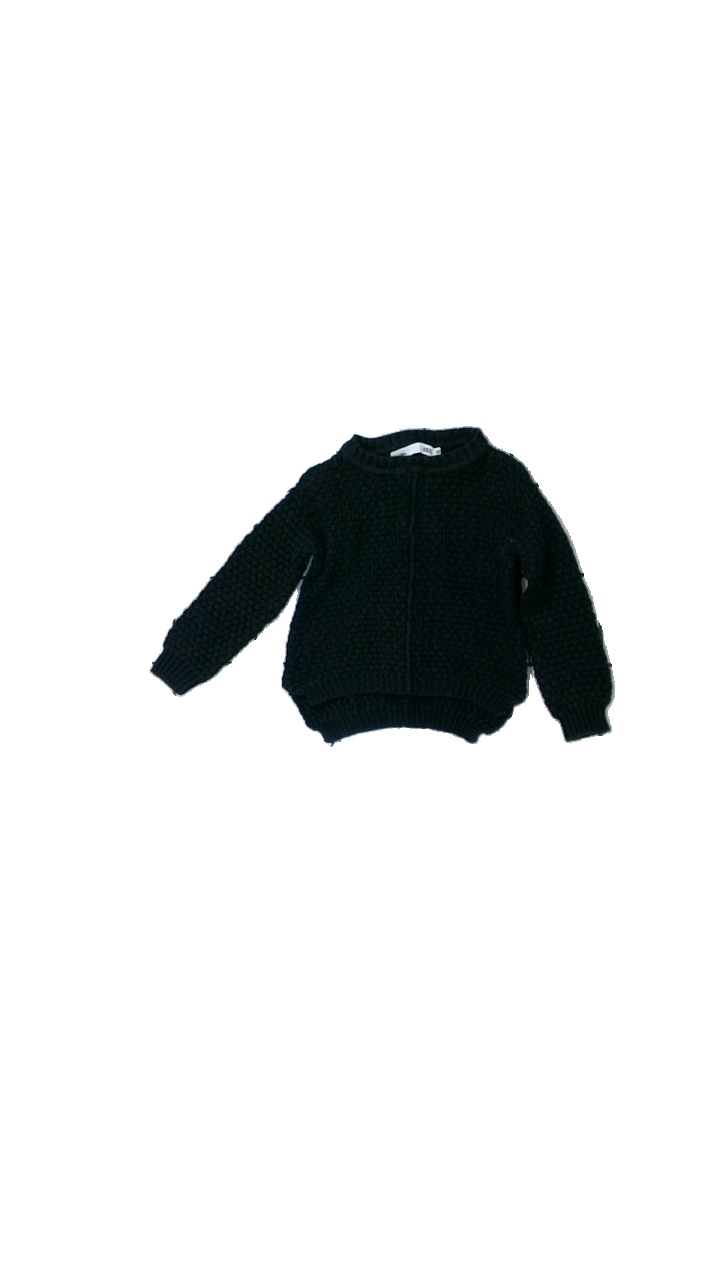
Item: Sweater (Children)
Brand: Lager 157
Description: långärmad tjocktröja, urtvättad
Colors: Black
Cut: Regular
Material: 100% cotton
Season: All
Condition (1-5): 2
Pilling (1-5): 2
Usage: Export
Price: <50